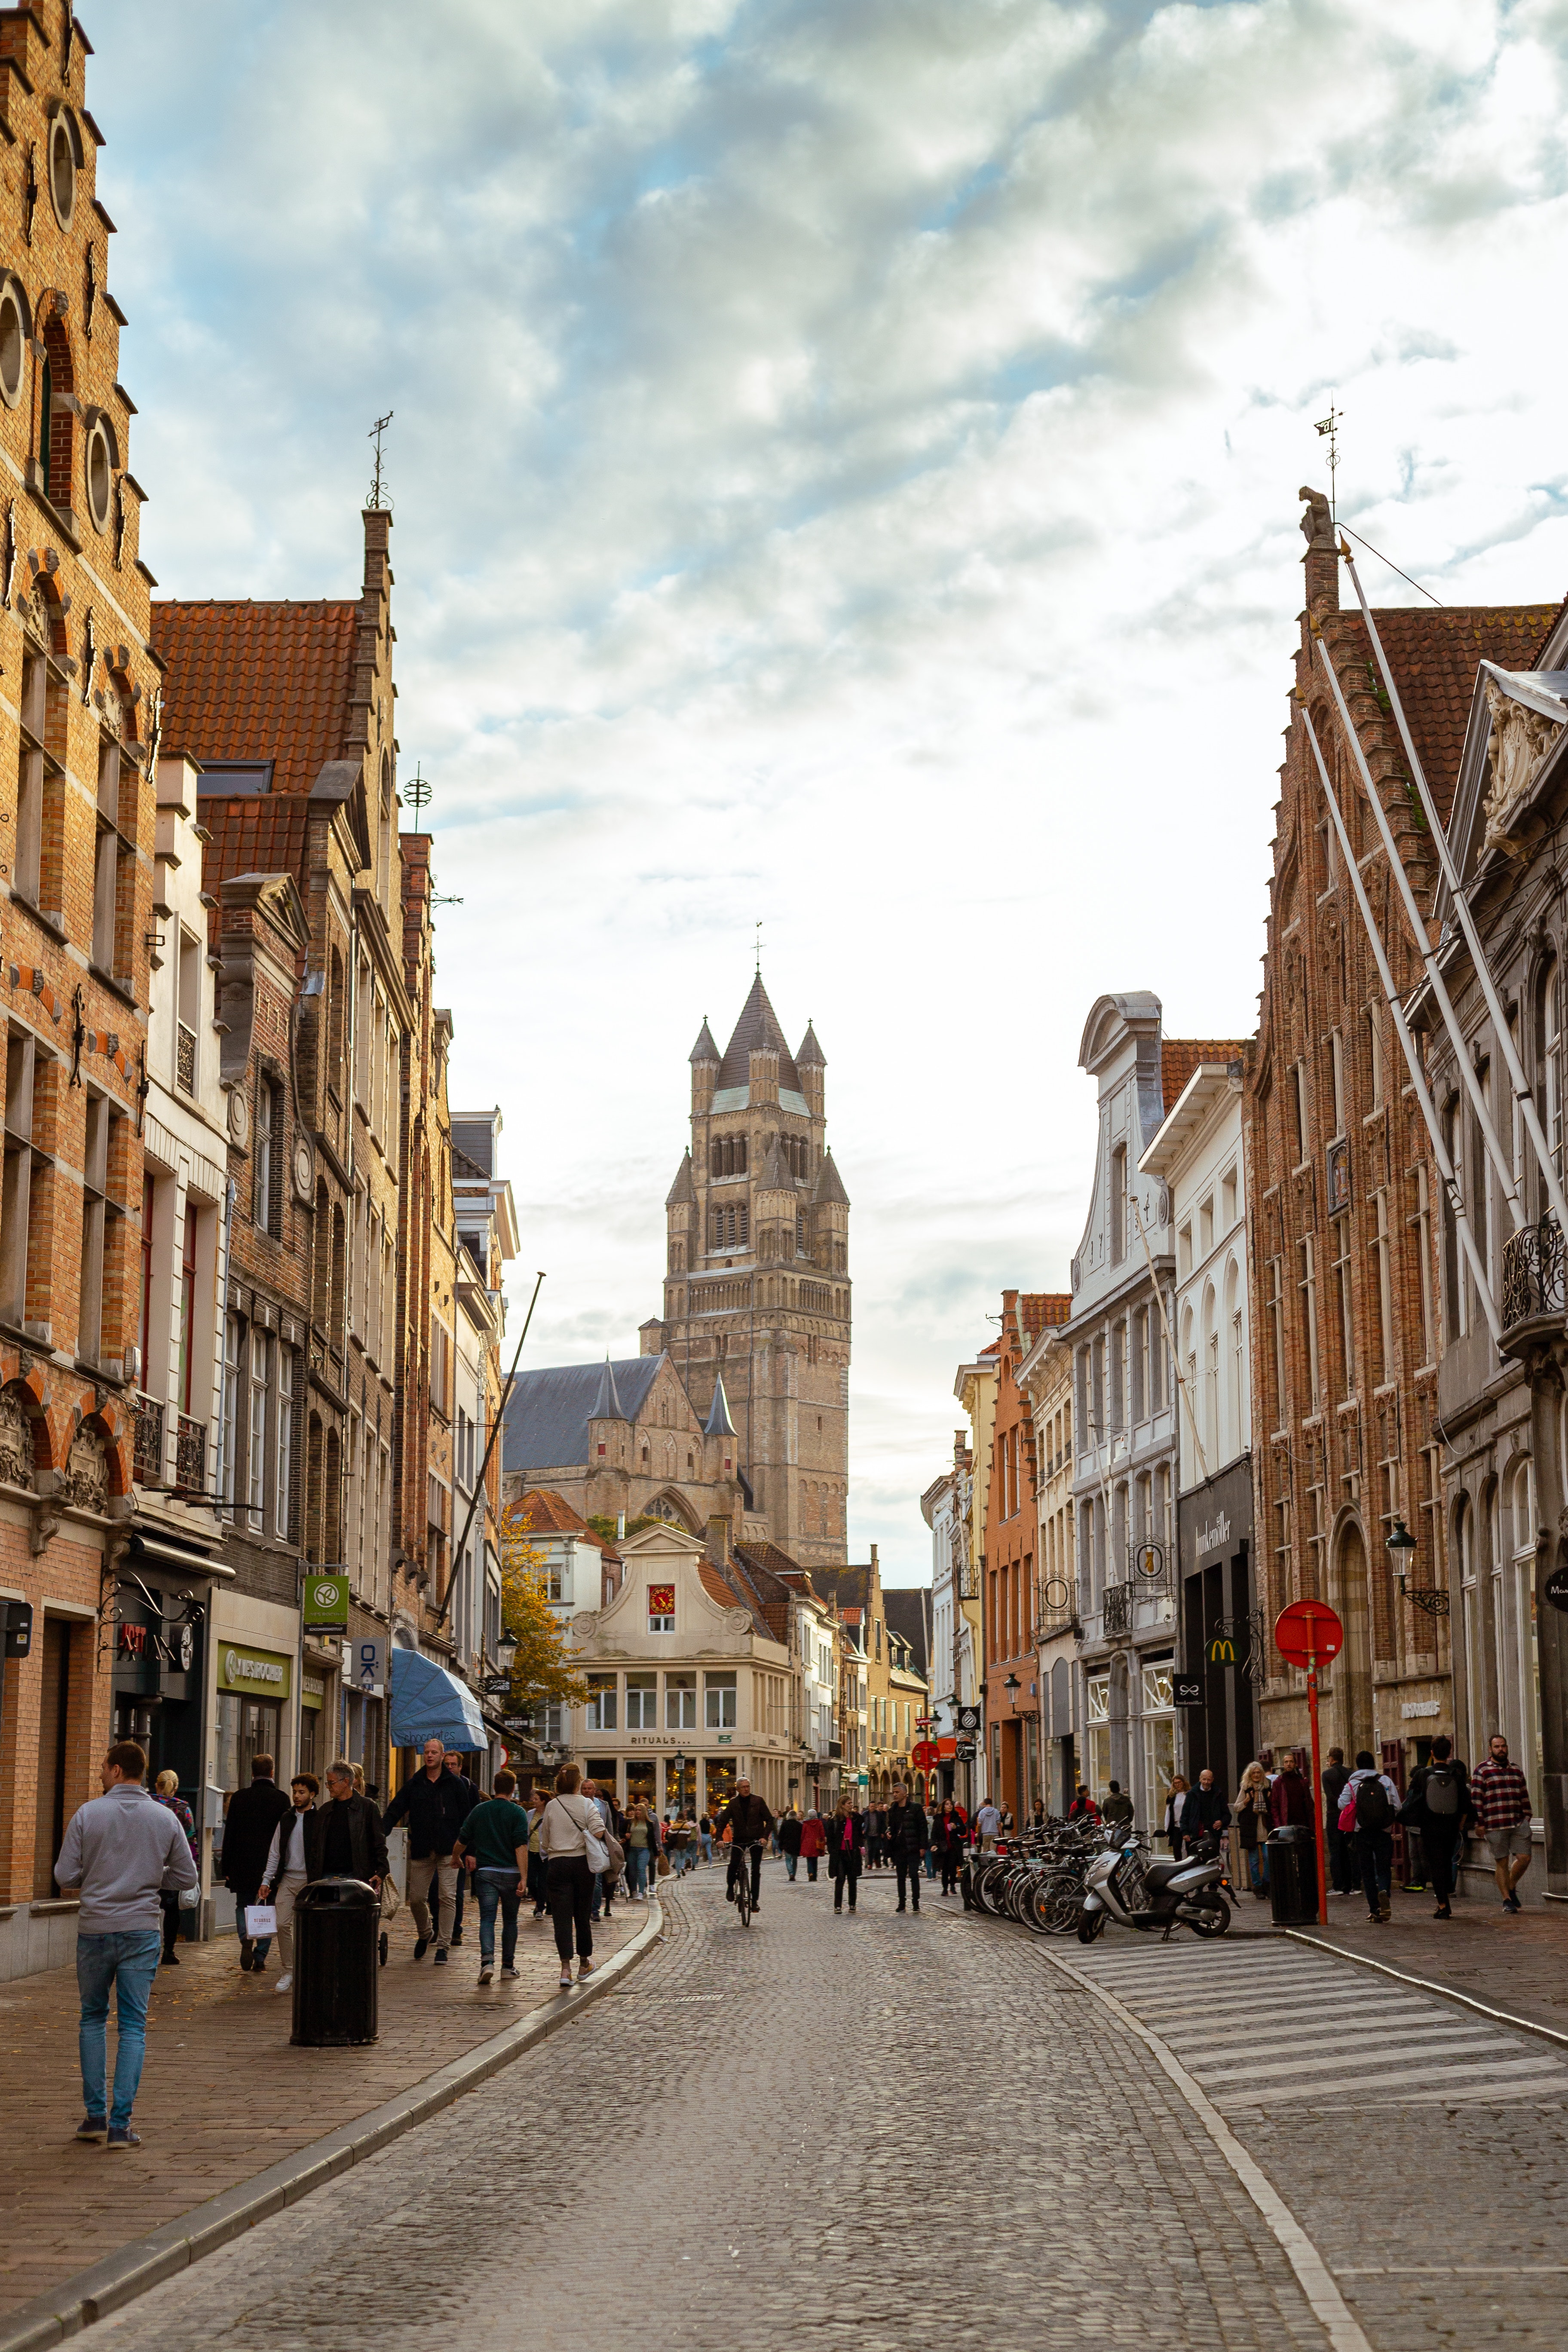
building, clothing, cloud, sky, daytime, infrastructure, road surface, travel, neighbourhood, thoroughfare, public space, window, morning, house, road, city, facade, metropolis, flooring, alley, mixed use, pedestrian, street, cobblestone, medieval architecture, downtown, tower, spire, history, tourism, nonbuilding structure, evening, vacation, town square, lane, flowerpot, tourist attraction, marketplace, plaza, church, steeple, classical architecture